Balatack

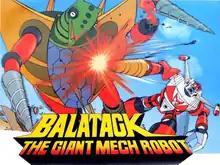
Title card of the English dub

is a Japanese mecha anime produced by Toei Animation, and is the final installment to Takara's "Magne-Robo" franchise. It follows the adventures of five teenagers as they fight against an evil alien force using the titular combining mecha, Barattack. The show aired on TV Asahi between 1977 and 1978.